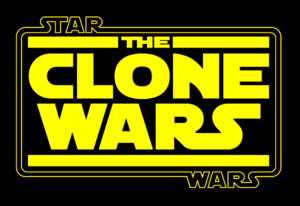
Star Wars: The Clone Wars (tv-serie fra 2008)
Logo
Logo af Star
Star Wars: The Clone Wars er en amerikansk tv-serie skabt af George Lucas. Serien debuterede på Cartoon Network den 3. oktober 2008 og er en fortsættelse af filmen Star Wars: The Clone Wars fra samme år.